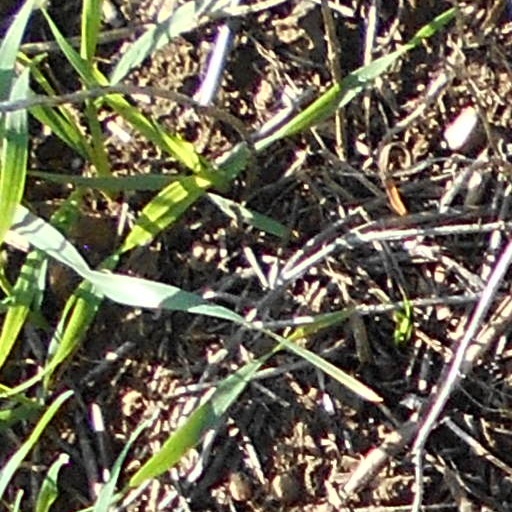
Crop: wheat